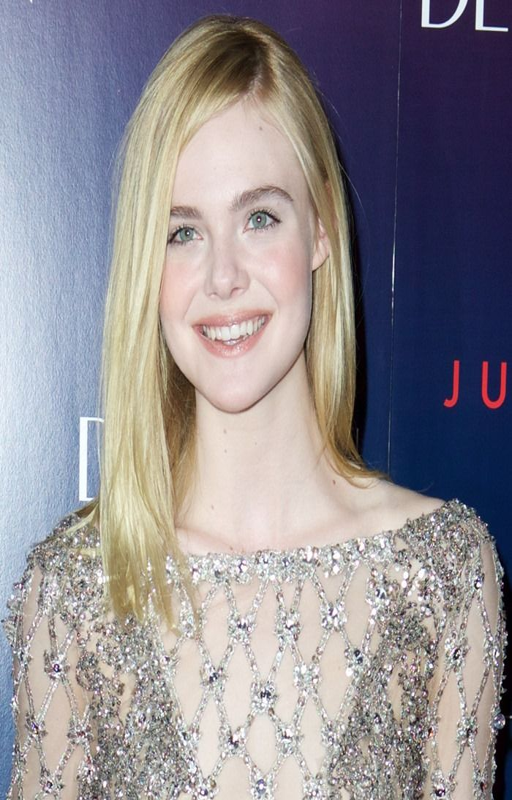
actor attends the premiere of film